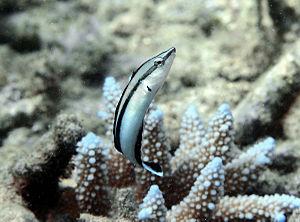
Une blennie à dents de sabre ou faux nettoyeur (Aspidontus tractus), mimétique de Labroides dimidiatus à la Réunion.
Les Blenniidae sont une famille appartenant à l'ordre des Perciformes et au sous-ordre des Blennioidei. Elle comprend des espèces de petits poissons benthiques appelés blennies, ou, de manière plus précise pour cette famille « Blennies à dents de peignes » à cause de leur denture caractéristique qui les différencie des membres des autres familles de blennies du sous-ordre Blennioidei. Cette famille comprend 53 genres et 345 espèces connues.
L'île de La Réunion est un département d'outre-mer français situé dans le sud-ouest de l'océan Indien.
Les « blennies faux-nettoyeurs » constituent un genre de poissons marins qui regroupe plusieurs espèces de la famille des Blenniidae.